Naive Set Theory (book)

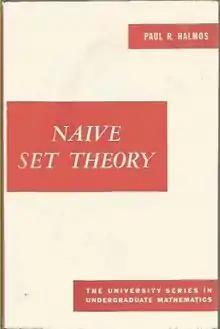
First edition

Naive Set Theory is a mathematics textbook by Paul Halmos providing an undergraduate introduction to set theory. Originally published by "Van Nostrand" in 1960, it was reprinted in the Springer-Verlag Undergraduate Texts in Mathematics series in 1974.